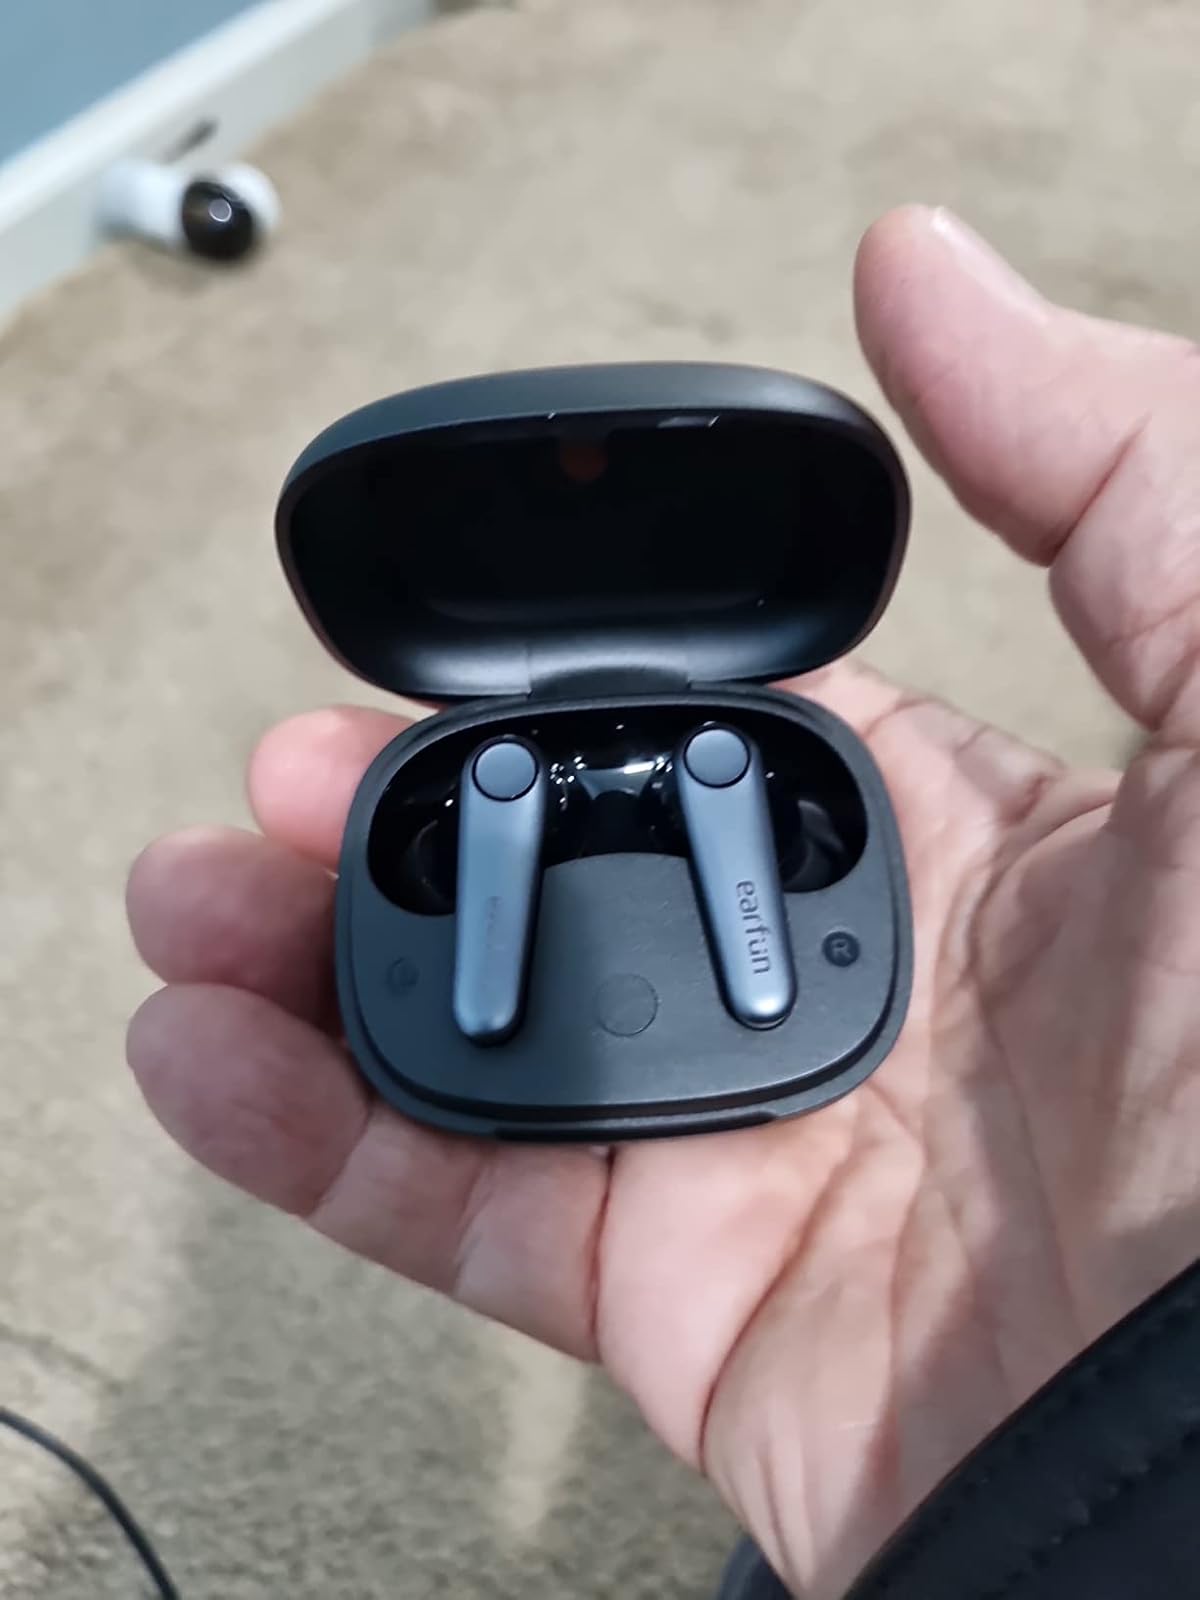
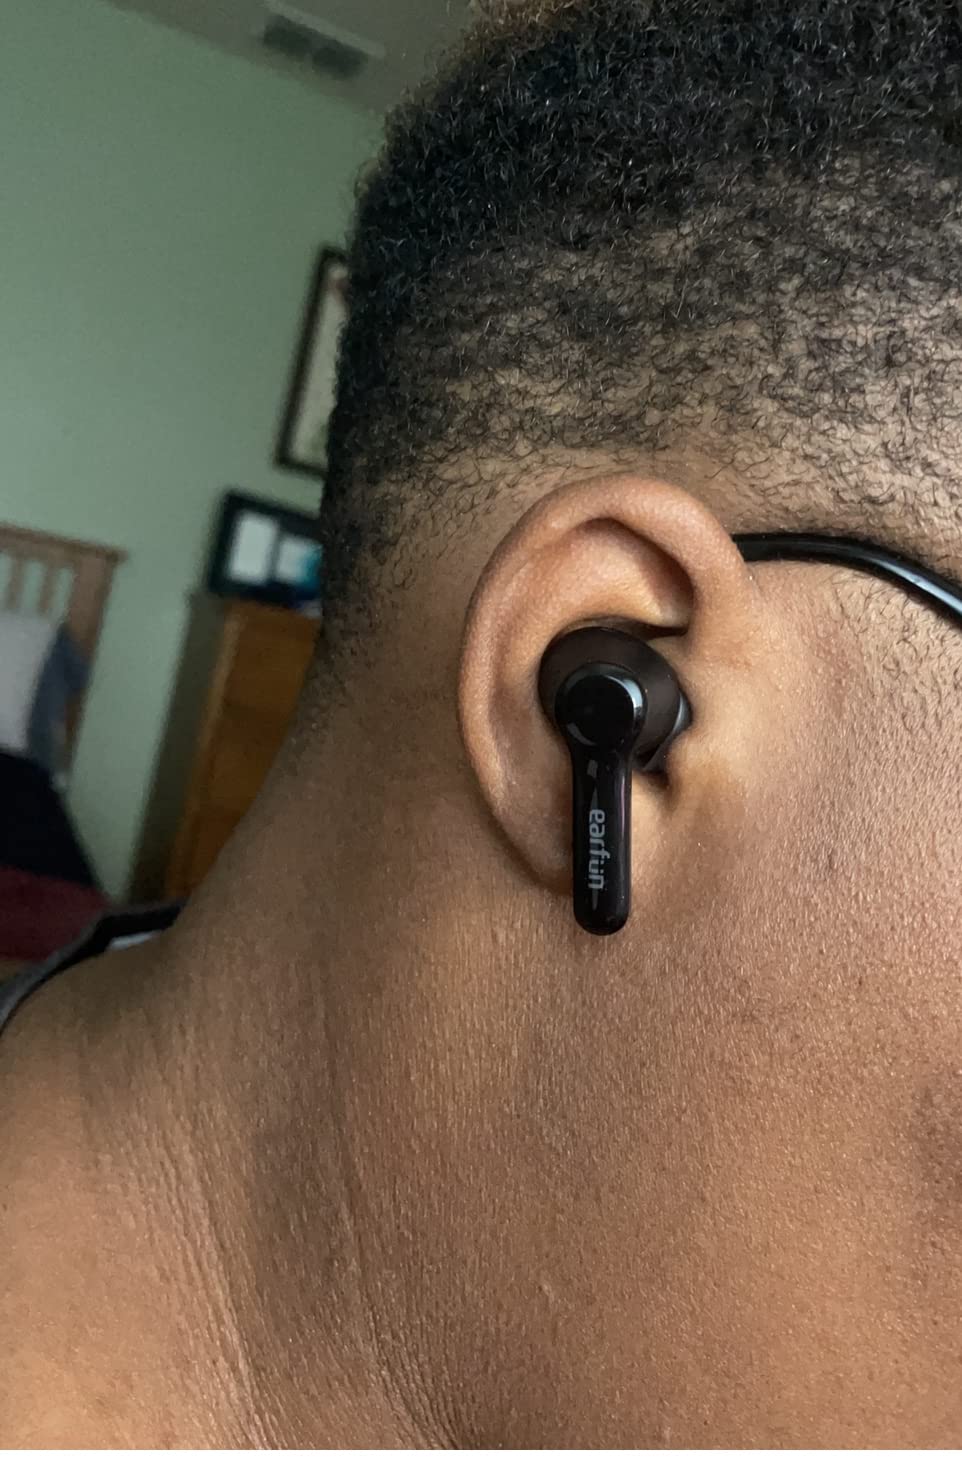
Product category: earbuds
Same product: no